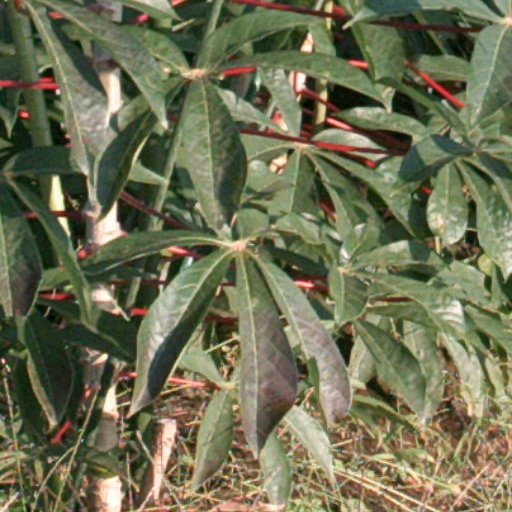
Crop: cassava